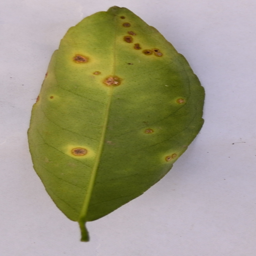
Plant part: leaf
Disease: canker